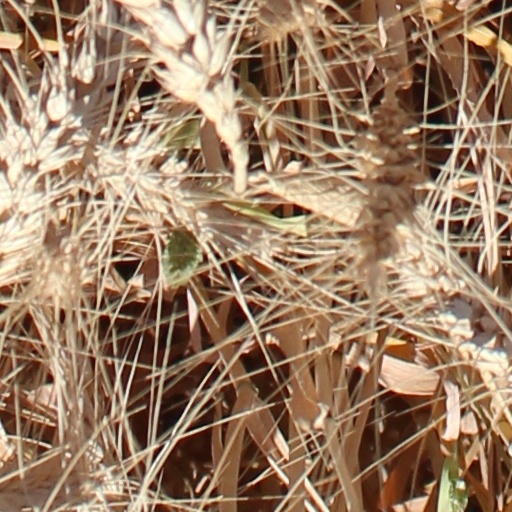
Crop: wheat